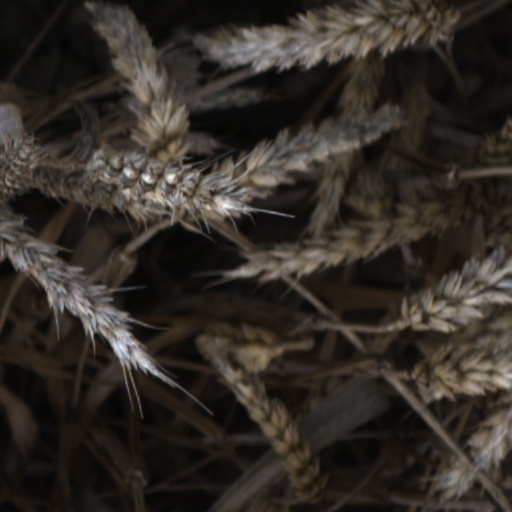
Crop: wheat